Hard sign

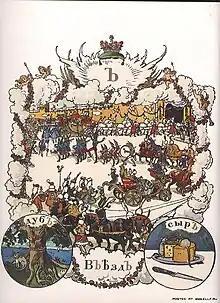
Hard sign, from Alexandre Benois' 1904 alphabet book. It shows "dub′" (oak), "vjezd′" (entry) and "syr′" (cheese).

The letter Ъ ъ (italics "Ъ", "ъ") of the Cyrillic script is known as er golyam ( – "big er") in the Bulgarian alphabet, as the hard sign in the modern Russian and Rusyn alphabets (although in Rusyn, ъ could also be known as ір), as the debelo jer (дебело їер, "fat er") in pre-reform Serbian orthography, and as ayirish belgisi in the Uzbek Cyrillic alphabet. The letter is called back yer or back jer and yor or jor in the pre-reform Russian orthography, in Old Russian, and in Old Church Slavonic.